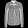
Label: Shirt